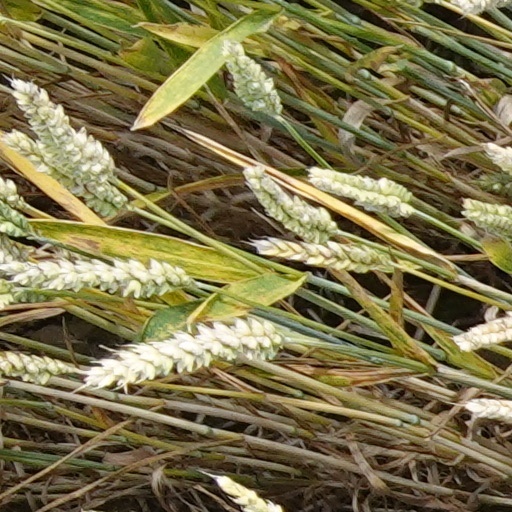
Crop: wheat